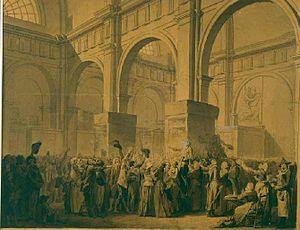
Représentation de l'ancienne salle des Pas-Perdus (disparue, reconstruite en 1853) du Palais de Justice de Paris avec, au fond, la porte donnant accès à la chambre du Tribunal révolutionnaire. Marat, acquitté, y est porté en triomphe le 24 avril 1793.
Cette page concerne l'année 1793 du calendrier grégorien.